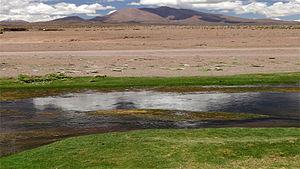
Un bofedal est une zone humide d'altitude considérée comme un pâturage naturel peu étendu mais avec une humidité permanente. Les bofedal se forment dans des zones telles que la Puna dans la cordillère des Andes située à environ 3800 mètres. Elles permettent d'alimenter la faune pendant les longs mois sans précipitation.